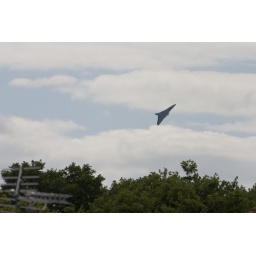
Vulcan flying on Saturday 19th at Farnborough. Shots taken fron 1st floor window in Frimley Green